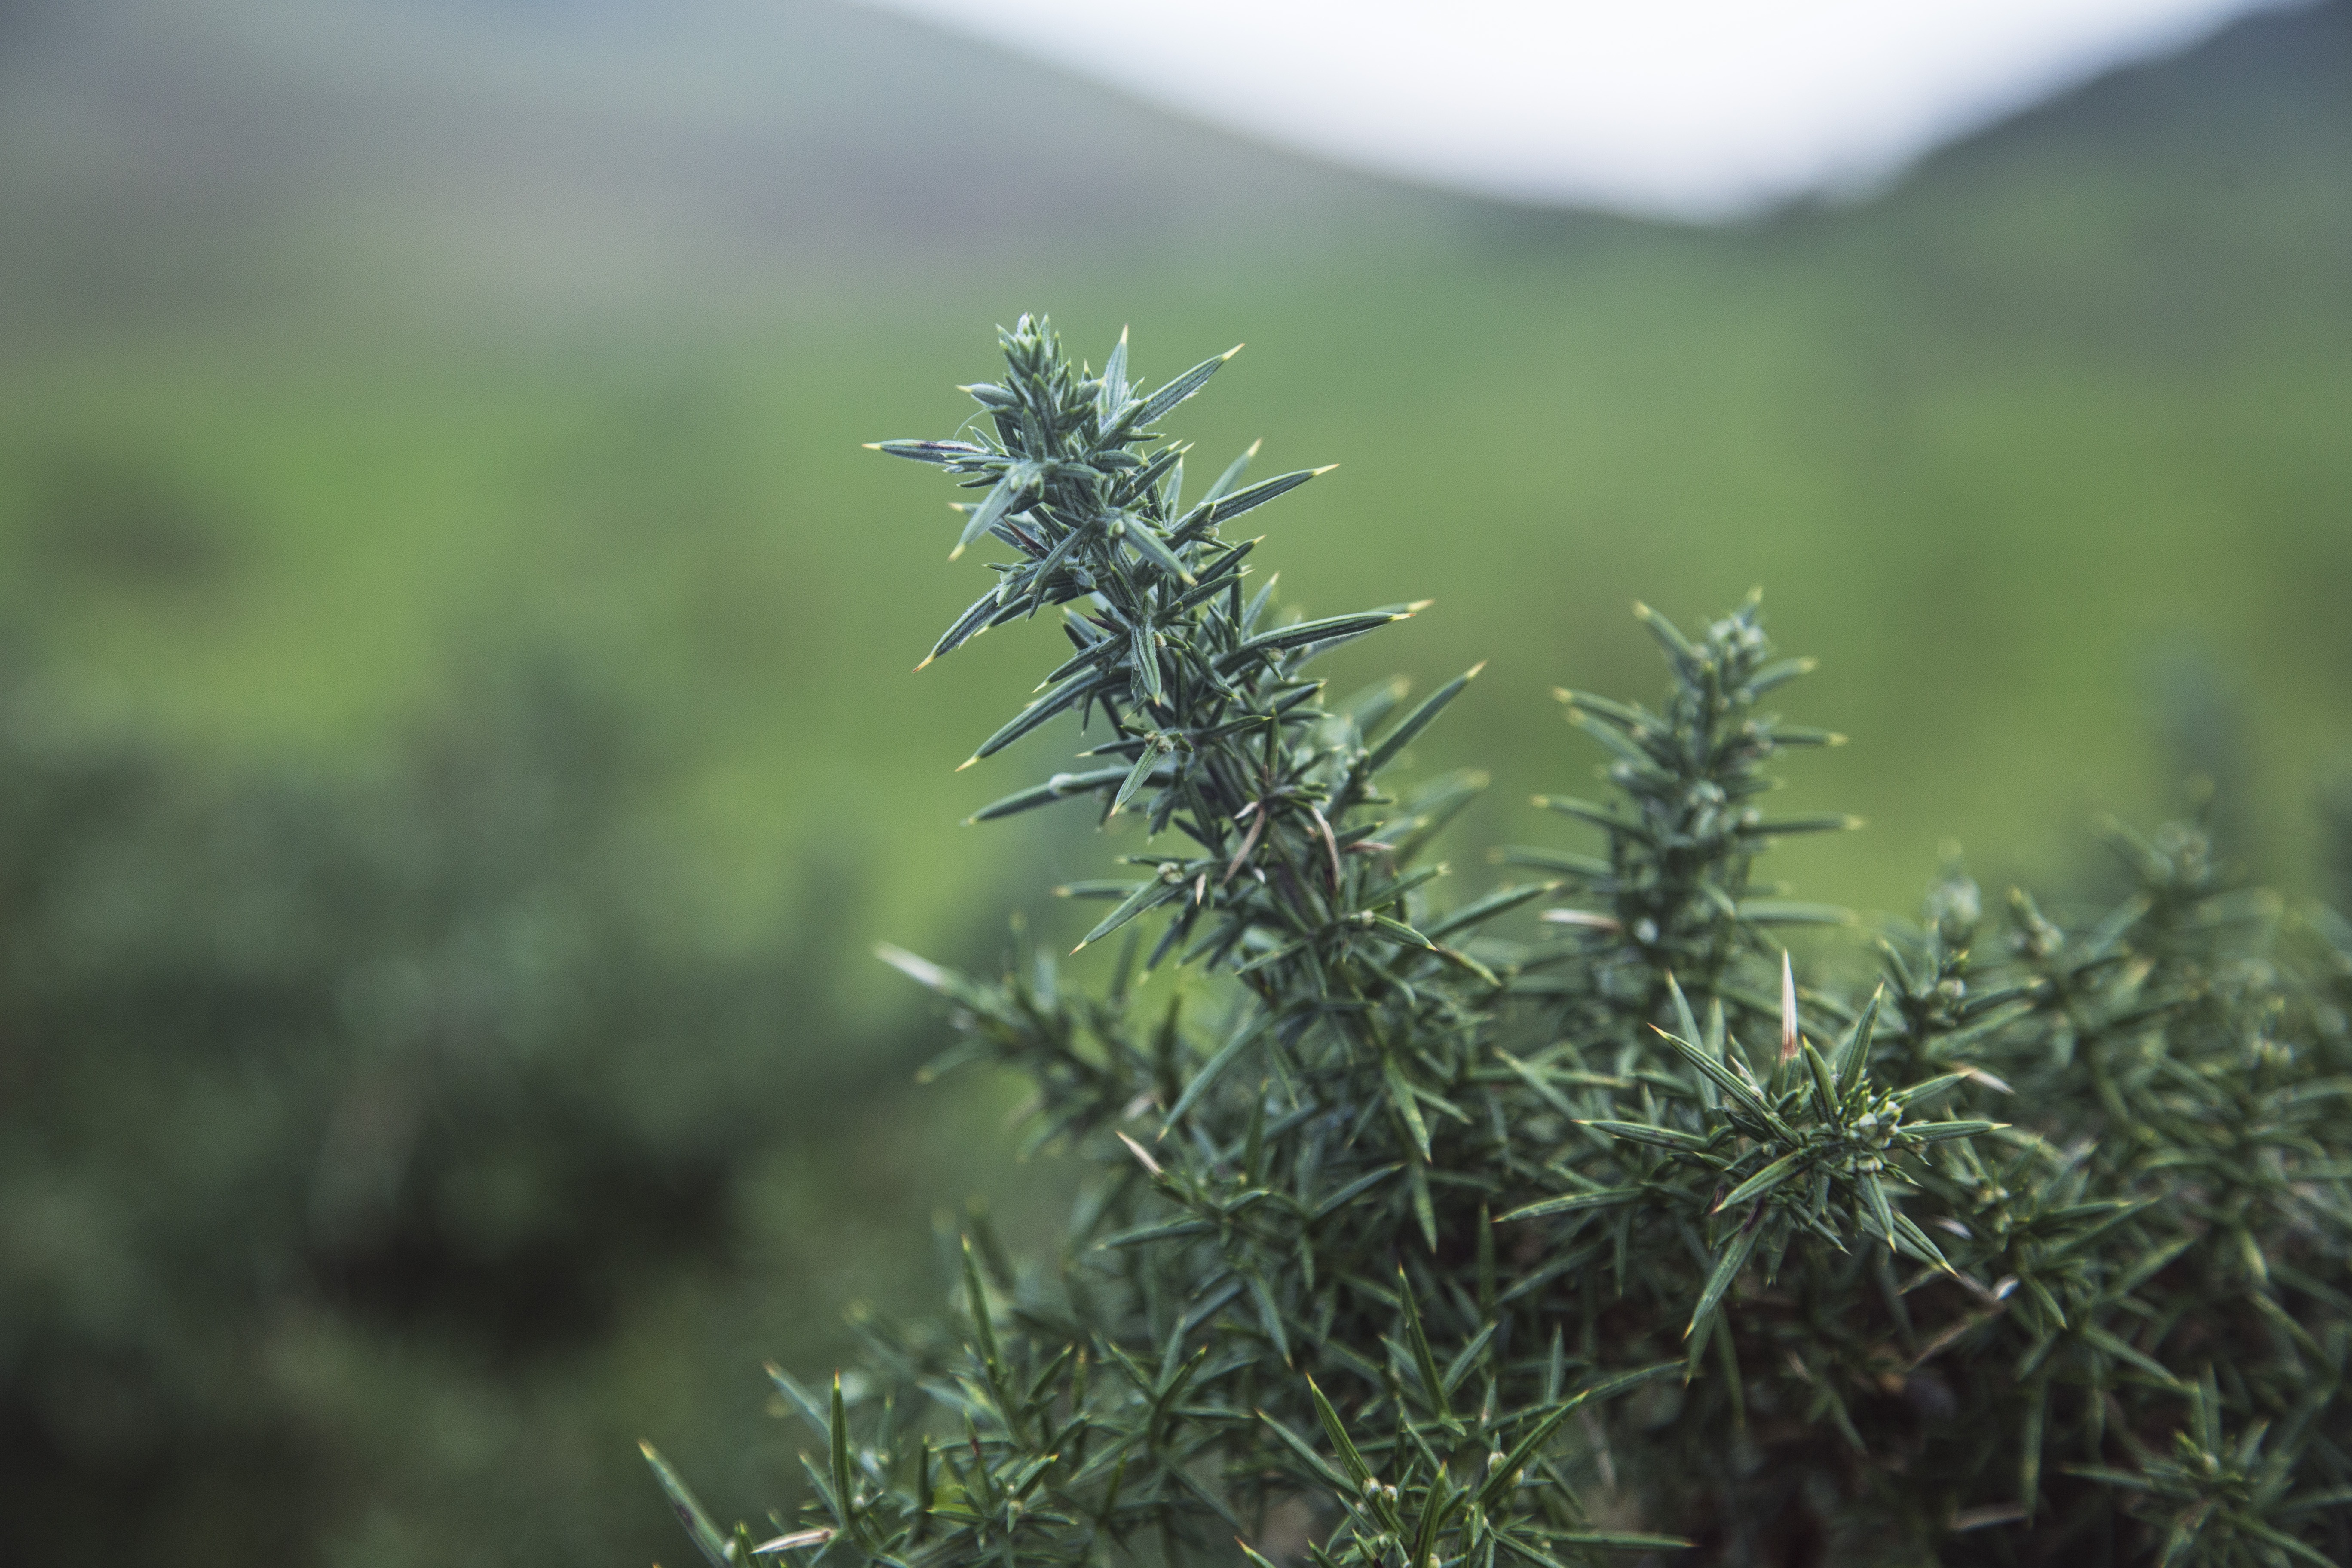
landscape, tree, nature, grass, outdoor, plant, field, lawn, meadow, prairie, leaf, flower, wild, environment, rural, green, herb, natural, scenery, botany, flora, season, wildflower, shrub, zoom, macro photography, flowering plant, grass family, land plant, stings